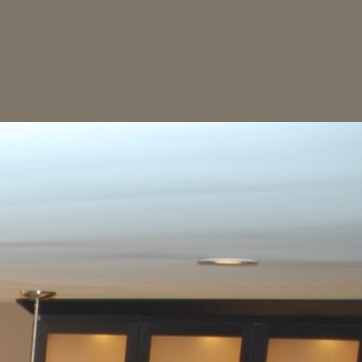
Material: painted